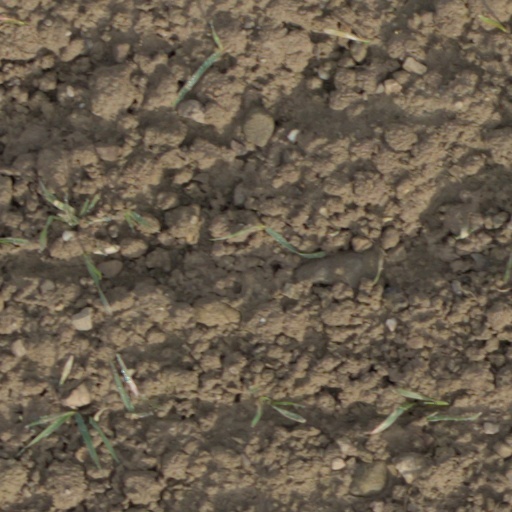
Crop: wheat